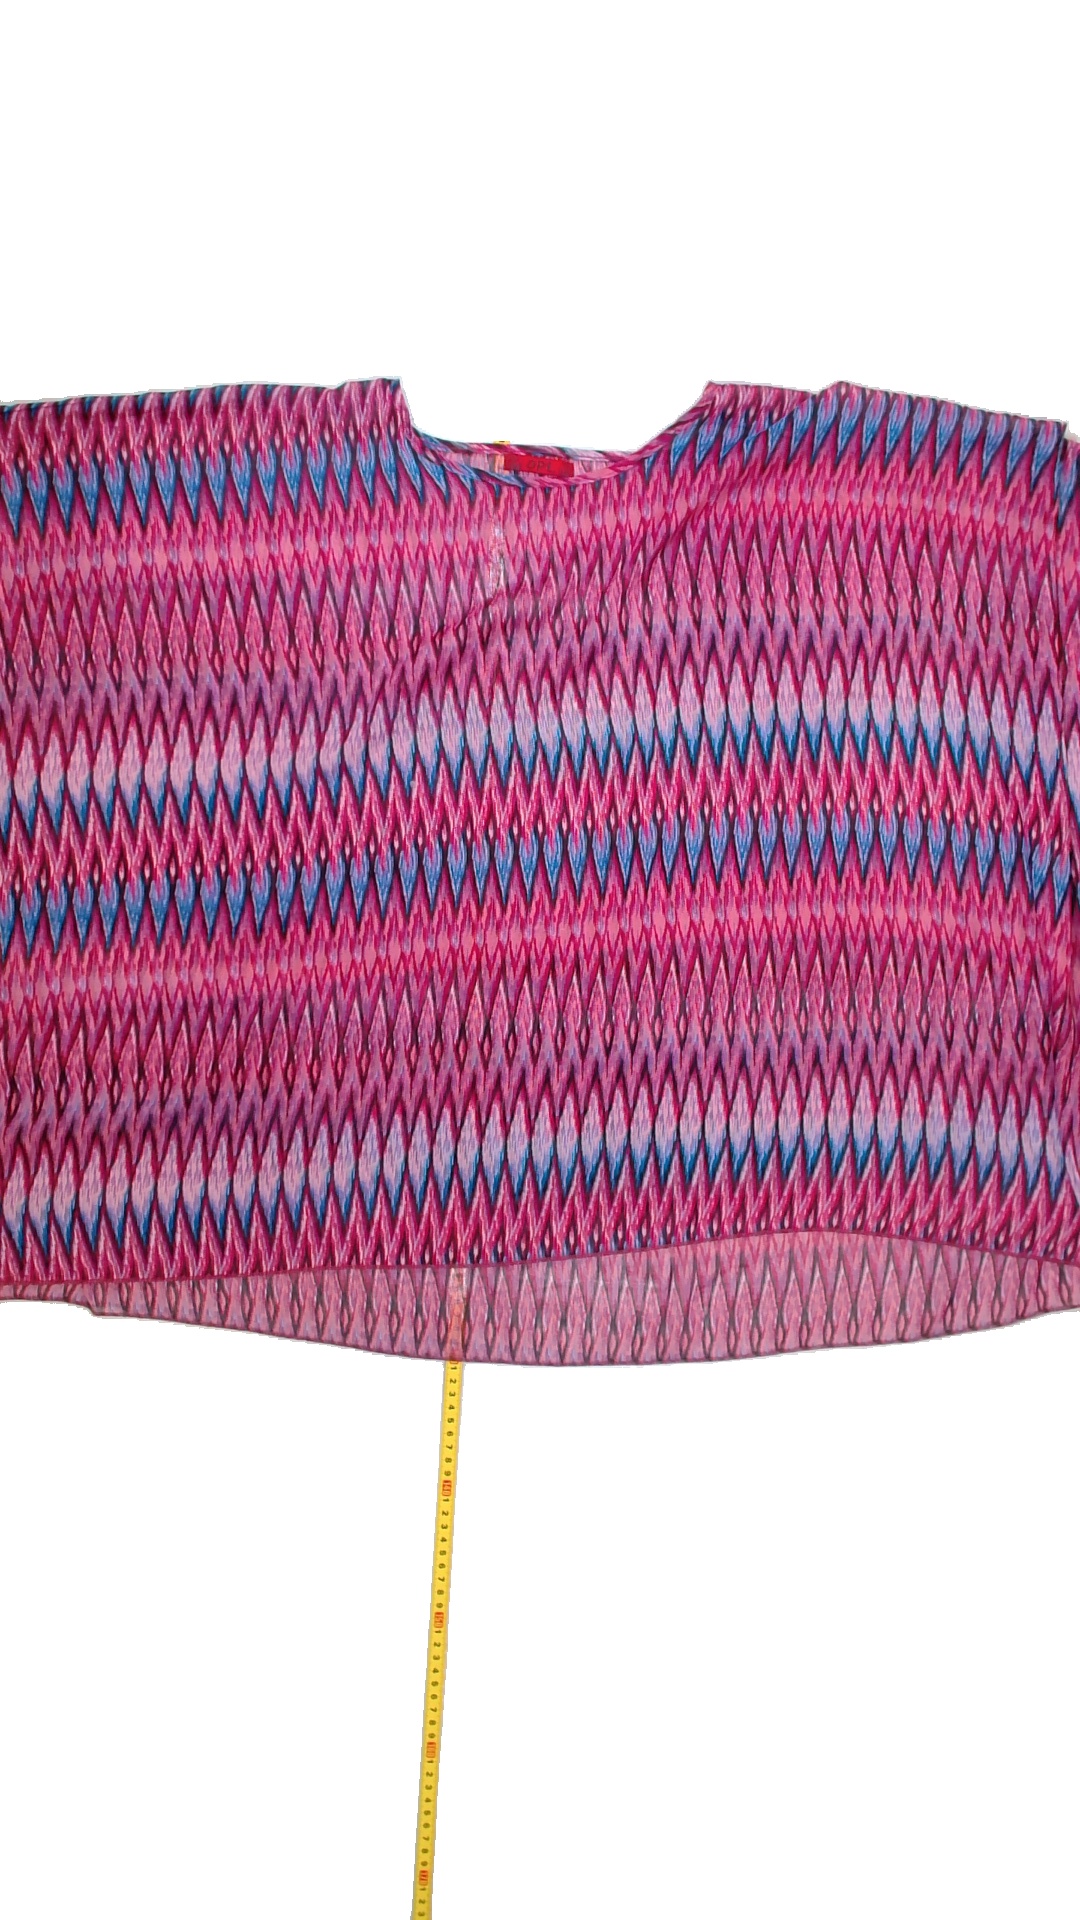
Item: Blouse (Ladies)
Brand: Not Applicable
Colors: Pink, Multicolor, Purple, Blue, Black
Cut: Loose, C-collar
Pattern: Geometric print
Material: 100% polyester
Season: All
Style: No trend
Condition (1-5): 5
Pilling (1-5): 5
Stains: No
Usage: Reuse
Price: <50